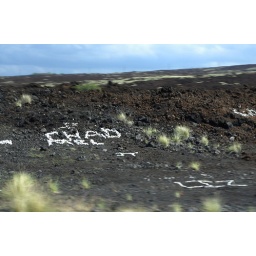
white rocks on rock Island...everyone from all over the world leaves messages